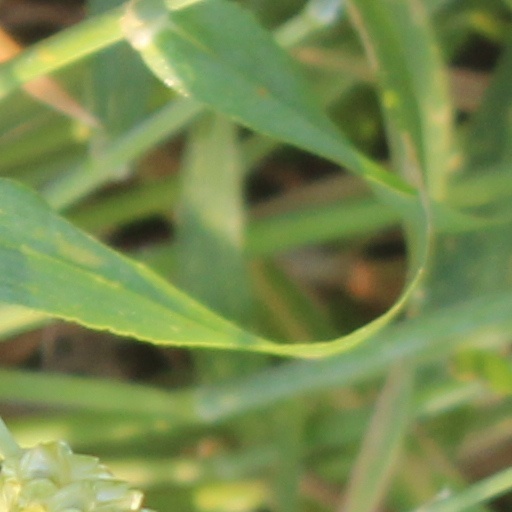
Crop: wheat